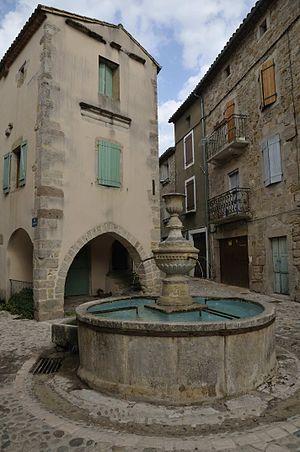
griffoul fontaine du village
Ceilhes-et-Rocozels est une commune française située dans le département de l'Hérault en région Occitanie.